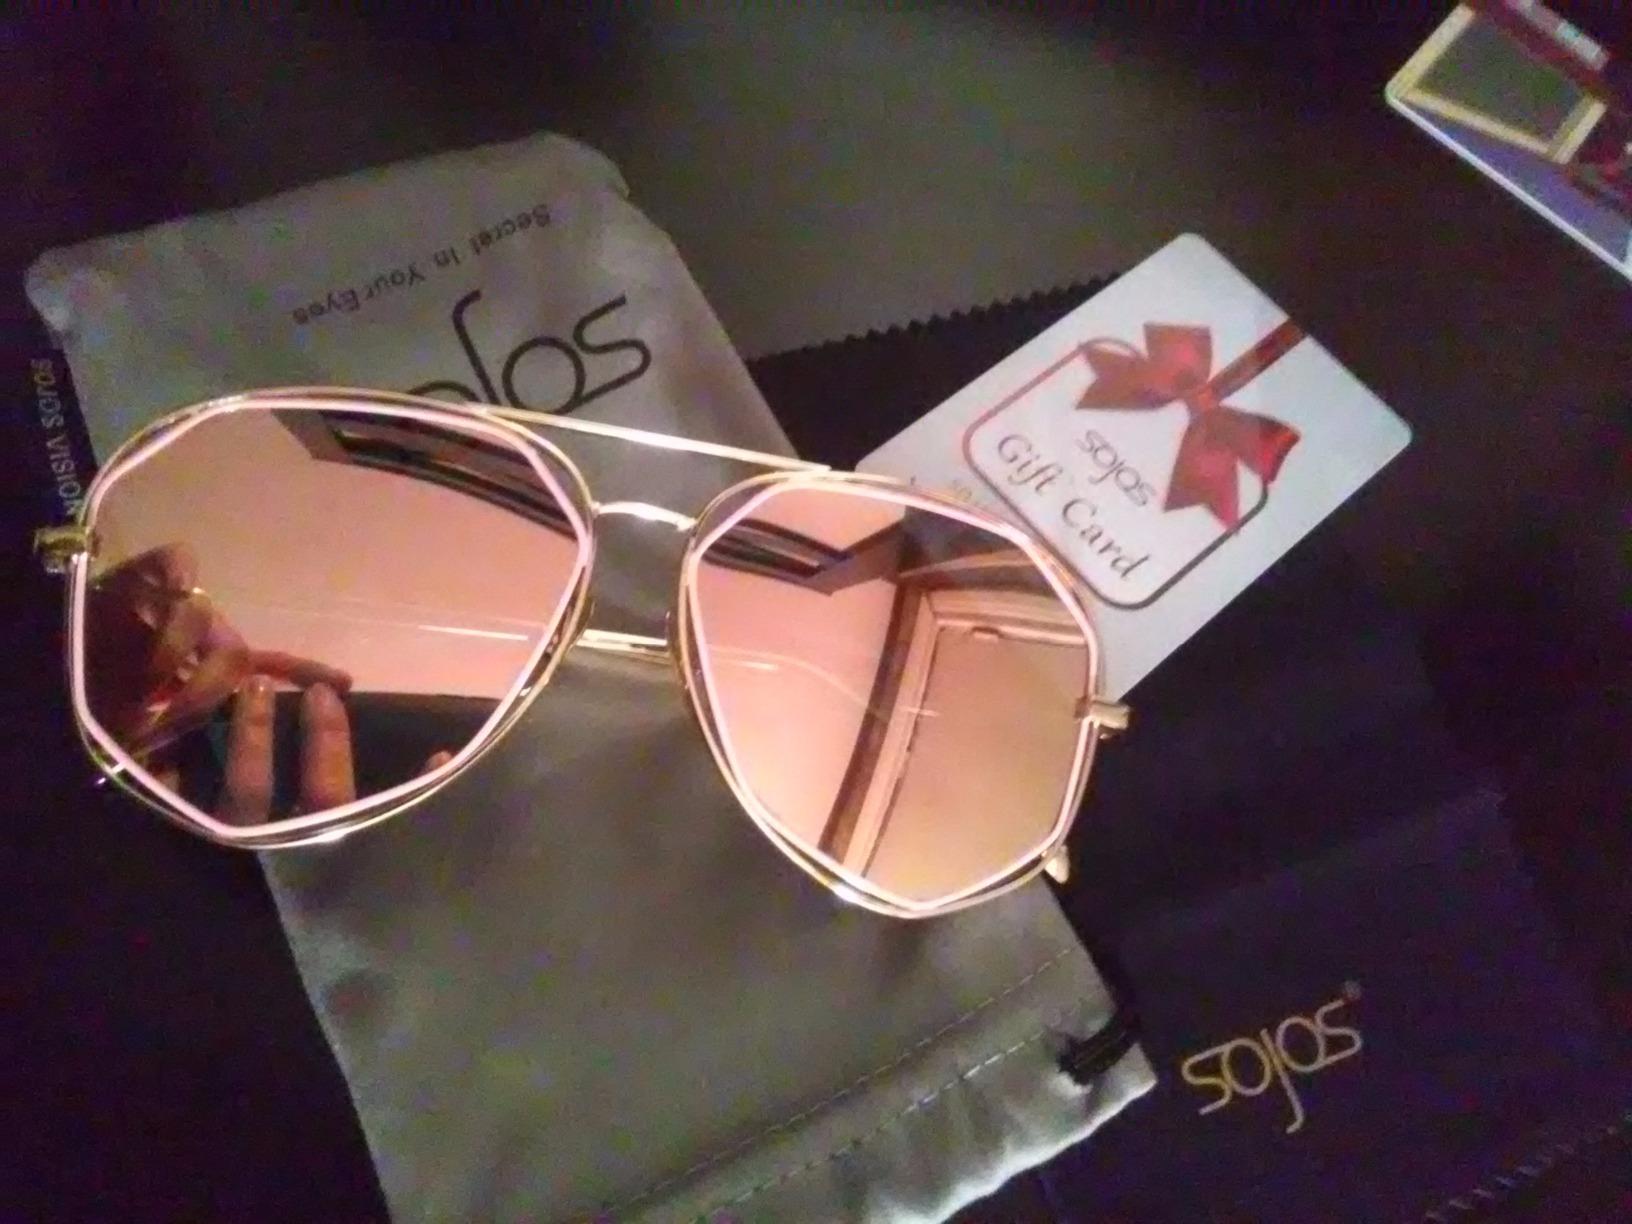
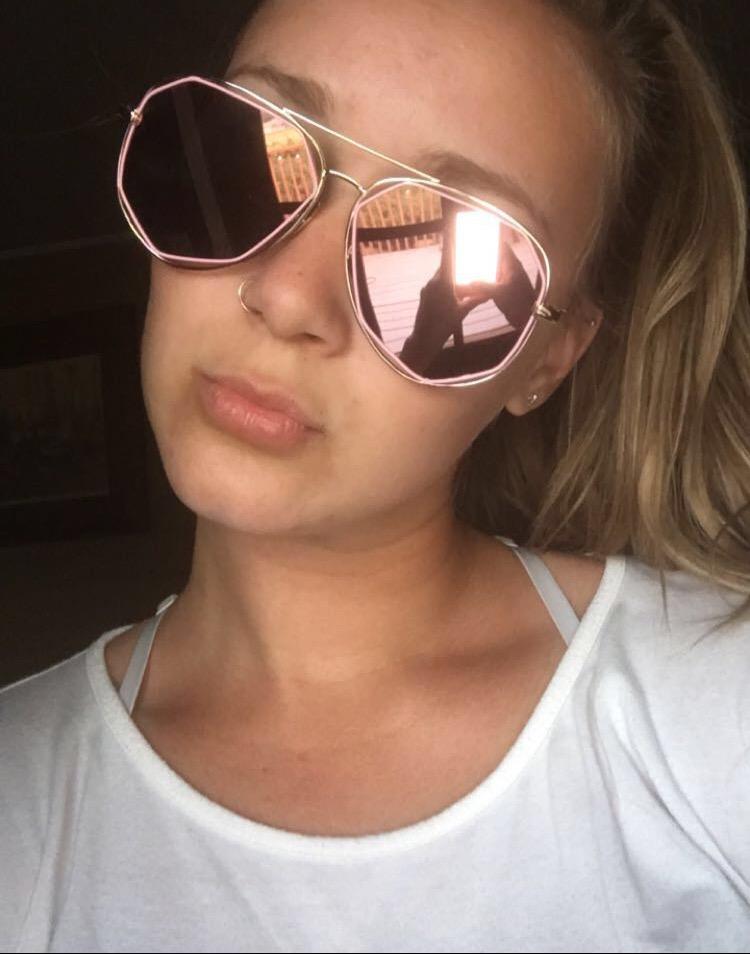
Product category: accessories_sunglasses
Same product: yes